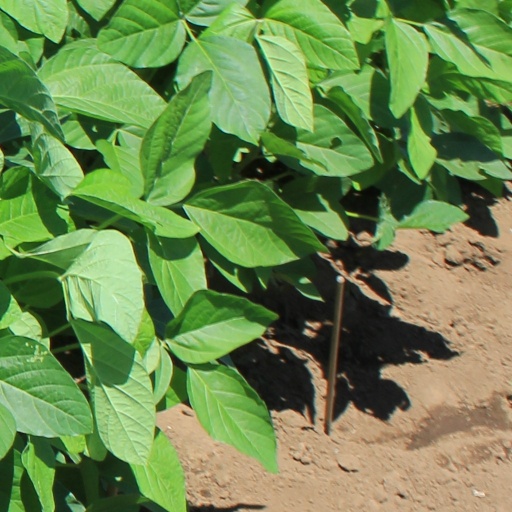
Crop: soybean